Memphis Americans

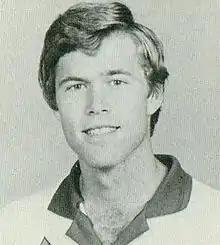
Steve Doerr

A new version of the team played in 2021 at Landers Center in Southaven, Mississippi, a suburb of Memphis.